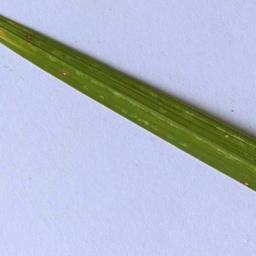
Label: Rice___Leaf_Blast